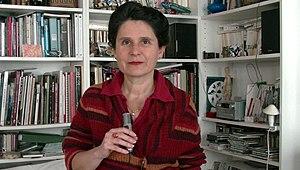
Photographie de Sophie Wahnich, historienne française.
L’Histoire mondiale de la France est un ouvrage dirigé par Patrick Boucheron et paru en 2017 aux éditions du Seuil. Il propose une vision originale de l'histoire de France en la reliant à celle du monde à travers 146 dates correspondant à autant d'événements. Cette démarche associe donc une approche chronologique propre à séduire le grand public et une exigence scientifique au plus près des renouvellements historiographiques contemporains. Patrick Boucheron a pu mener à bien cette entreprise éditoriale grâce à 122 collaborateurs, Nicolas Delalande, Florian Mazel, Yann Potin et Pierre Singaravélou en assurant la coordination.
Sophie Wahnich est une historienne française. Elle est directrice de recherche au CNRS et spécialiste de la Révolution française.